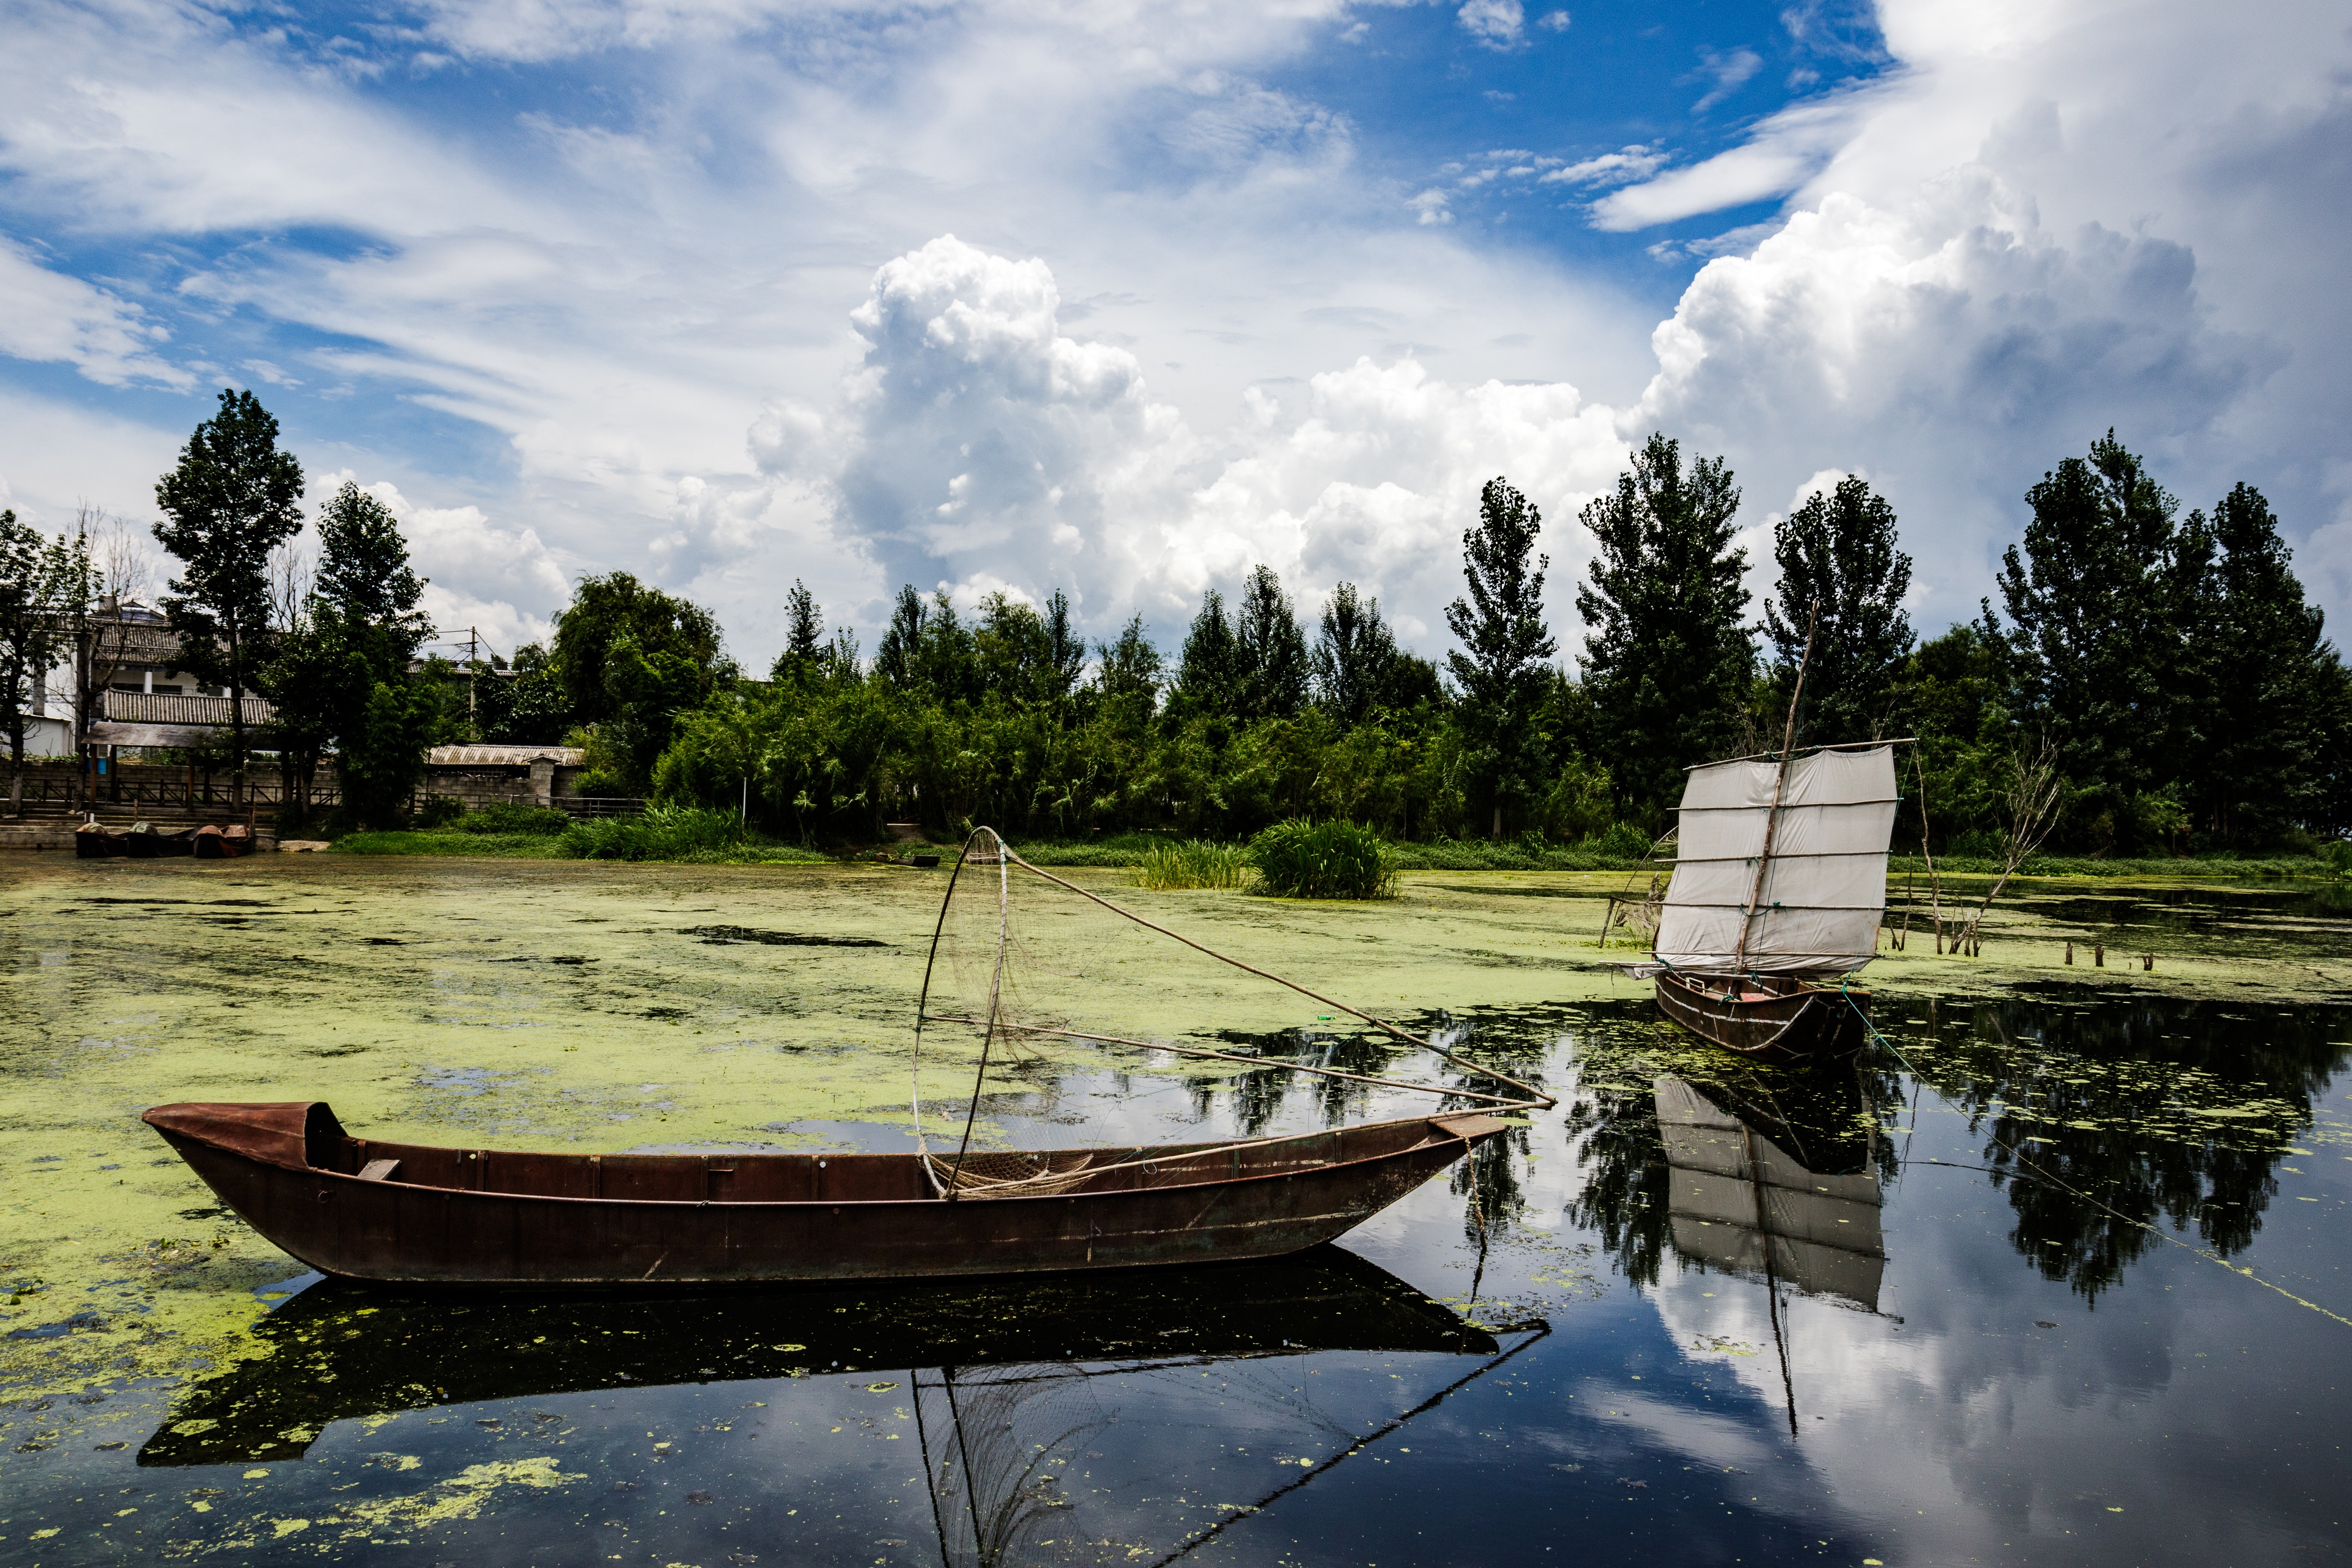
landscape, sea, water, nature, cloud, sky, boat, shore, lake, river, reflection, vehicle, boating, watercraft rowing